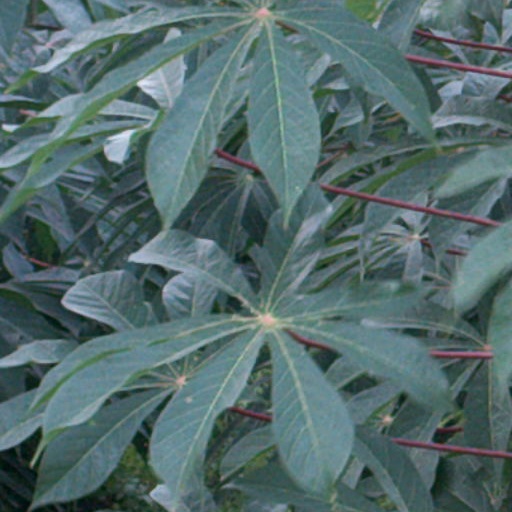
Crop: cassava